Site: brandenburg
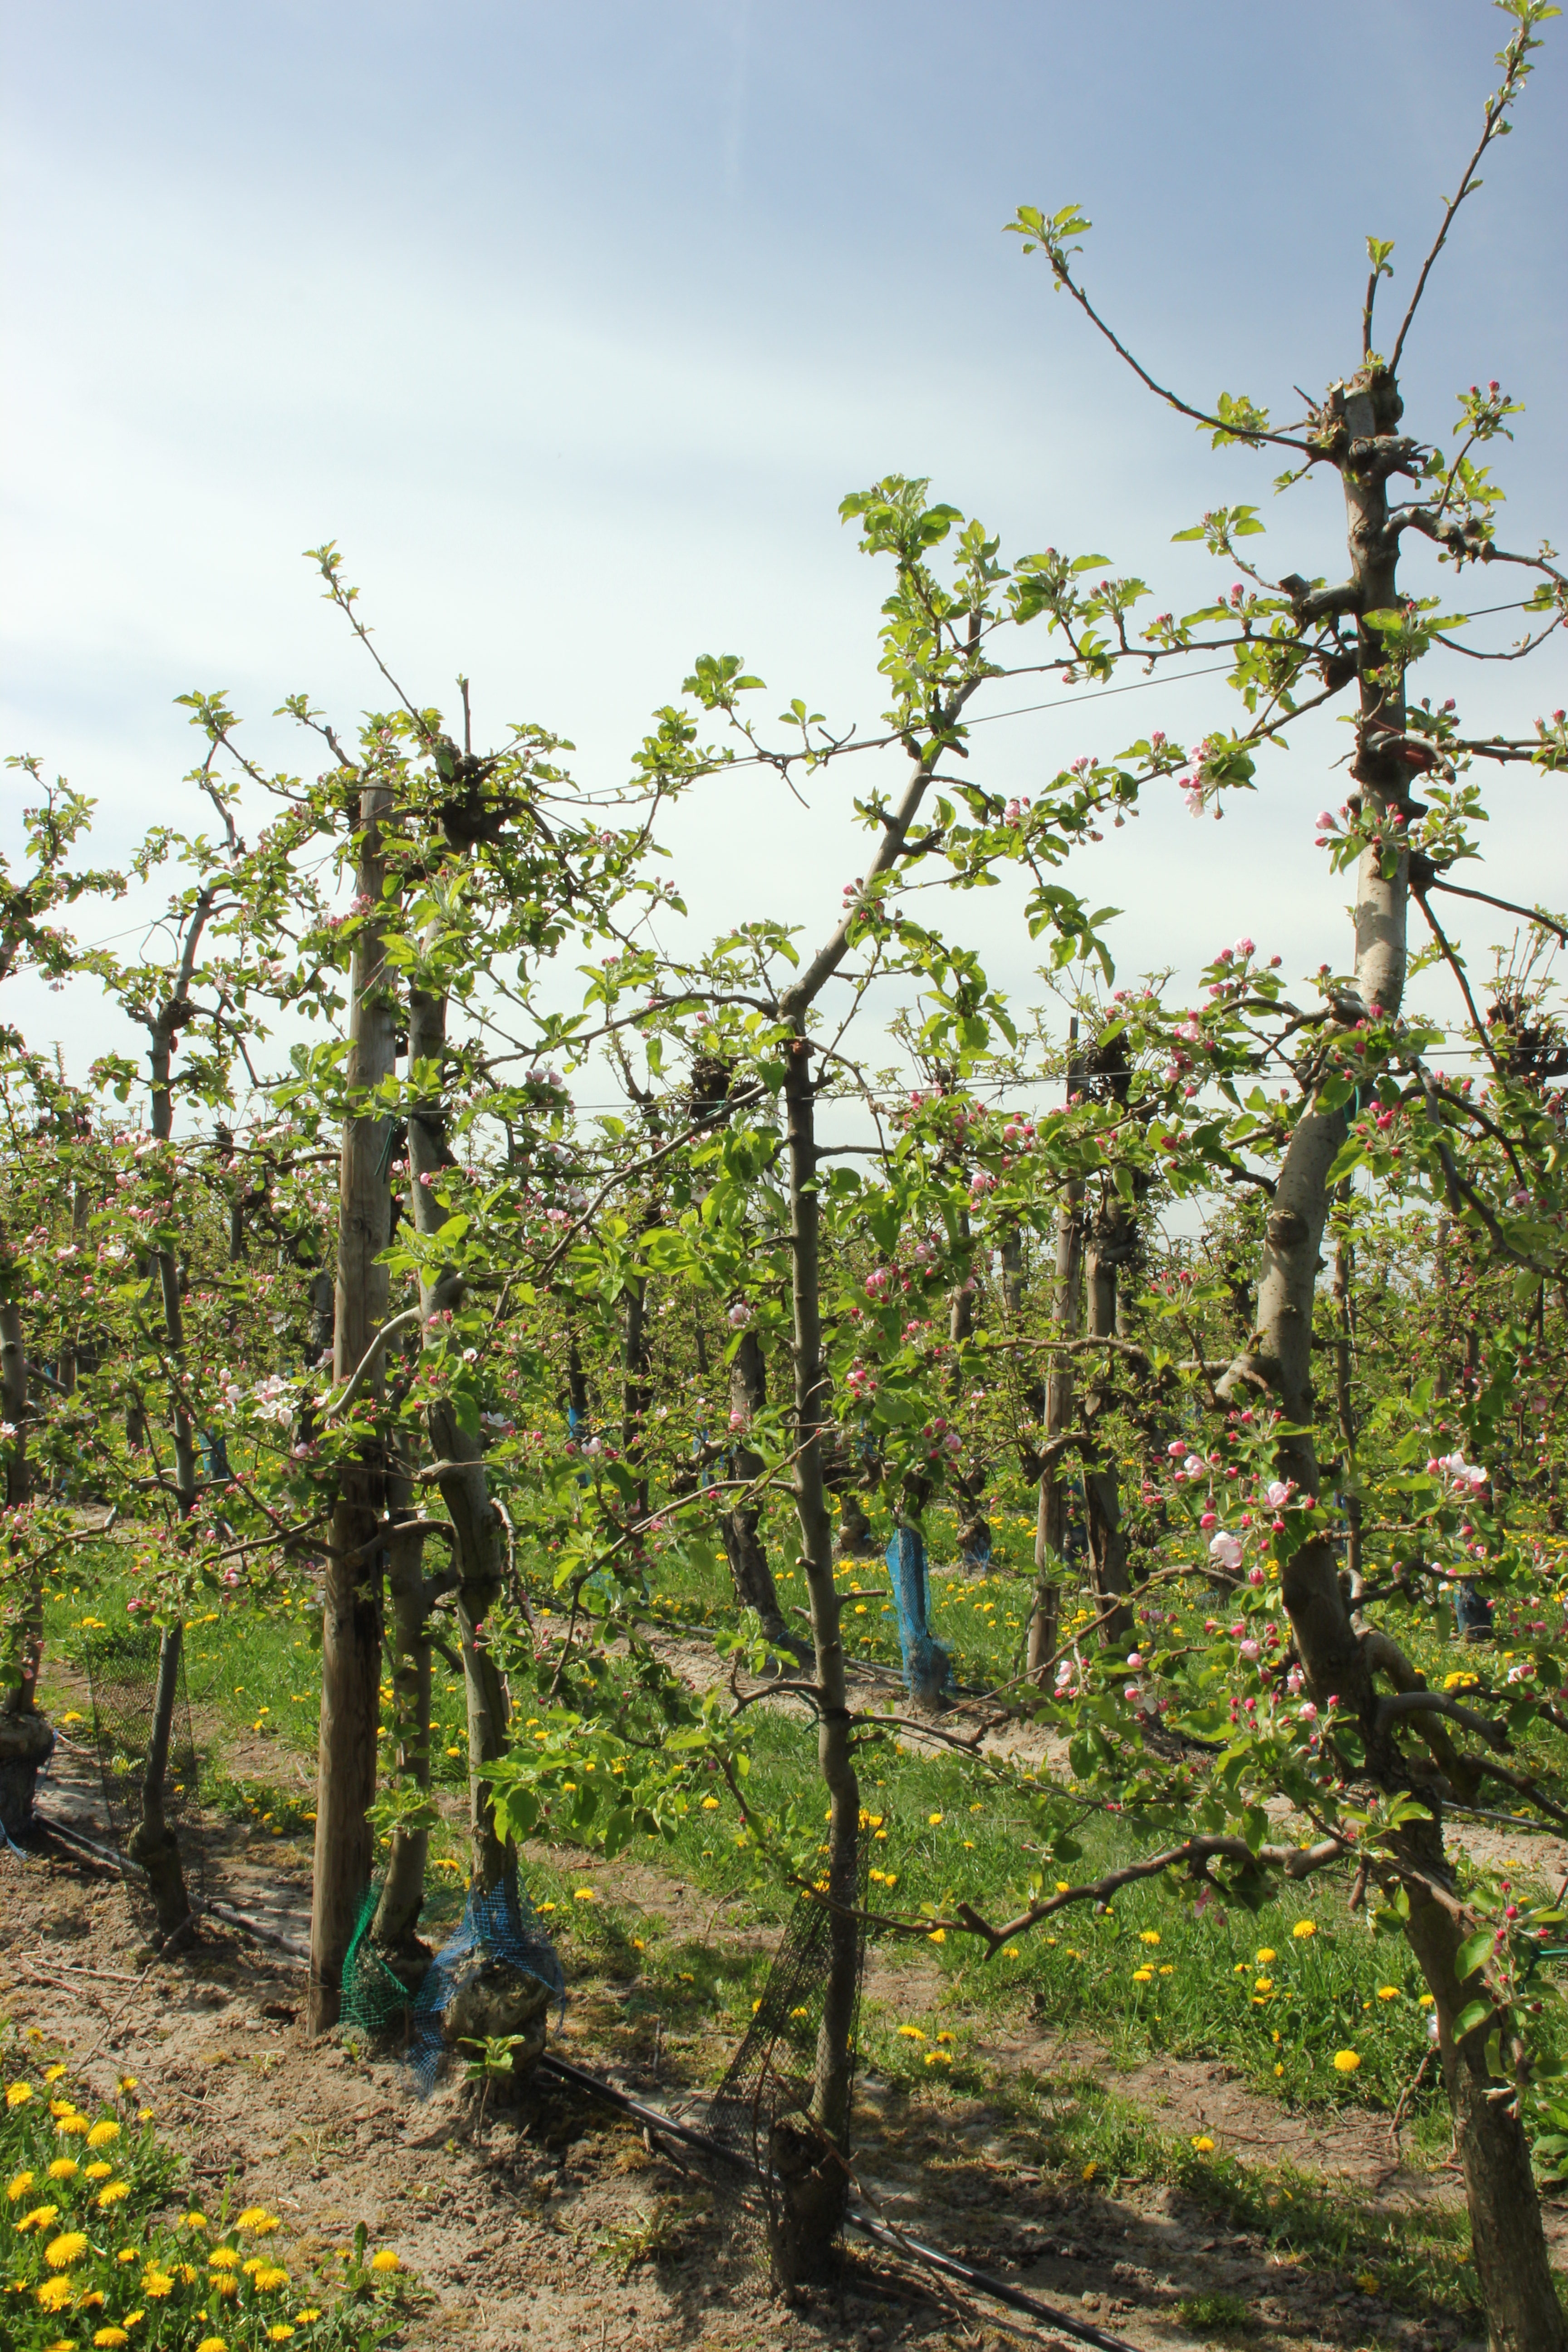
Growth stage (BBCH 57): Inflorescence emergence